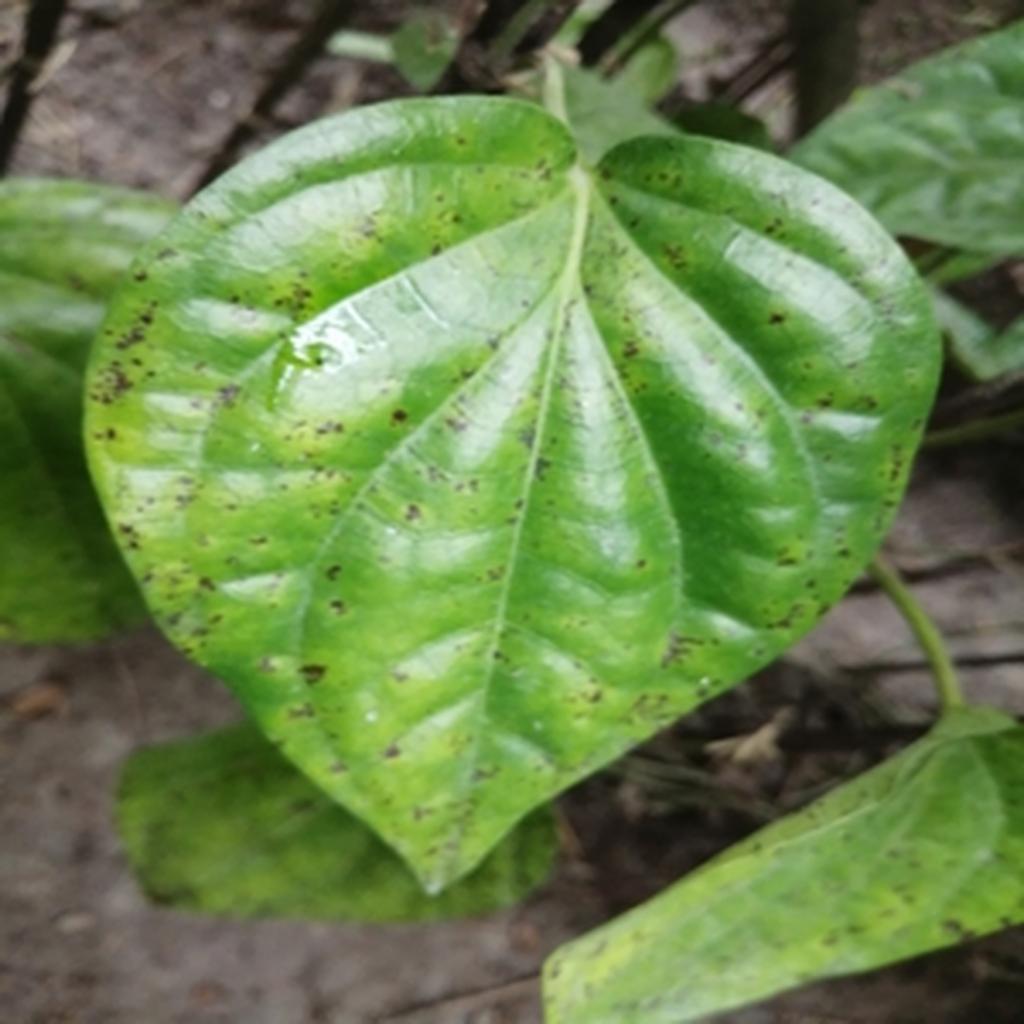
Label: Leaf_Spot